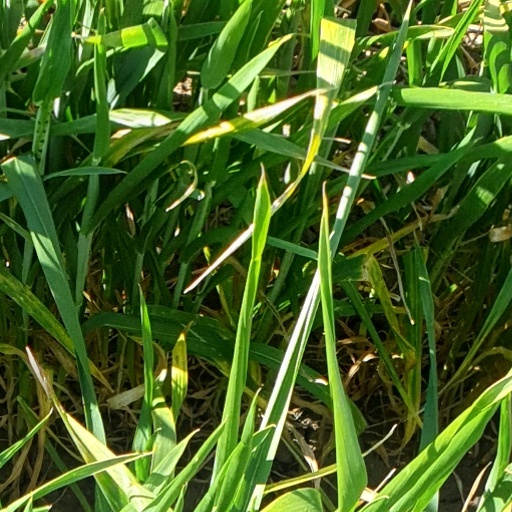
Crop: wheat